Marcellois

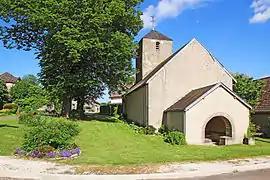
The church in Marcellois

Marcellois is a commune in the Côte-d'Or department in eastern France.